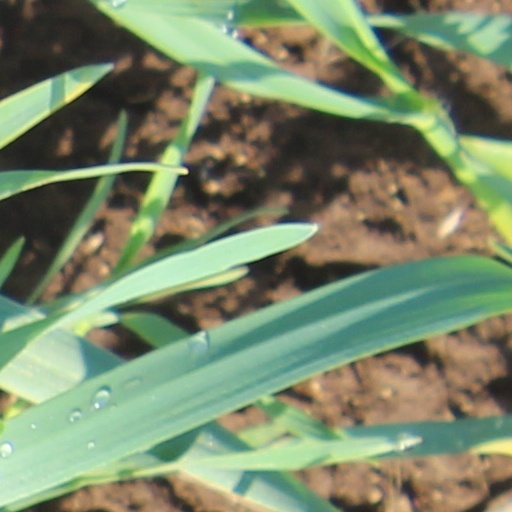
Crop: wheat